Corpse road

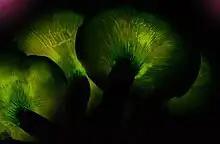
"Omphalotus olearius", bioluminescent fungus

One of the best preserved coffin walks is in Stawell in Somerset. Although some of the original path is on a private estate, the end of the coffin walk alongside the church of St Francis still links up with a public footpath. This footpath is believed to be the rest of the coffin walk which takes one up to the old Roman Road (A39) between Bridgwater and Street. Many local footpaths to also link up to this old road.